Watchung Mountains

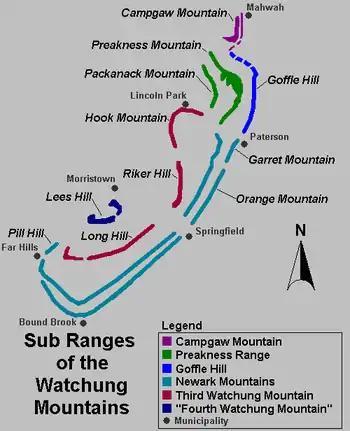
Ranges and ridges of the Watchungs

Noteworthy summits of the Watchungs include High Mountain, Beech Mountain, and Mount Cecchino in Wayne, which stand at 879 ft (268m), 869 ft (265m) and 755 ft (230m) above sea level. Another notable summit is The Hilltop in Verona, Cedar Grove, and North Caldwell, which peaks at just east of the water sphere.